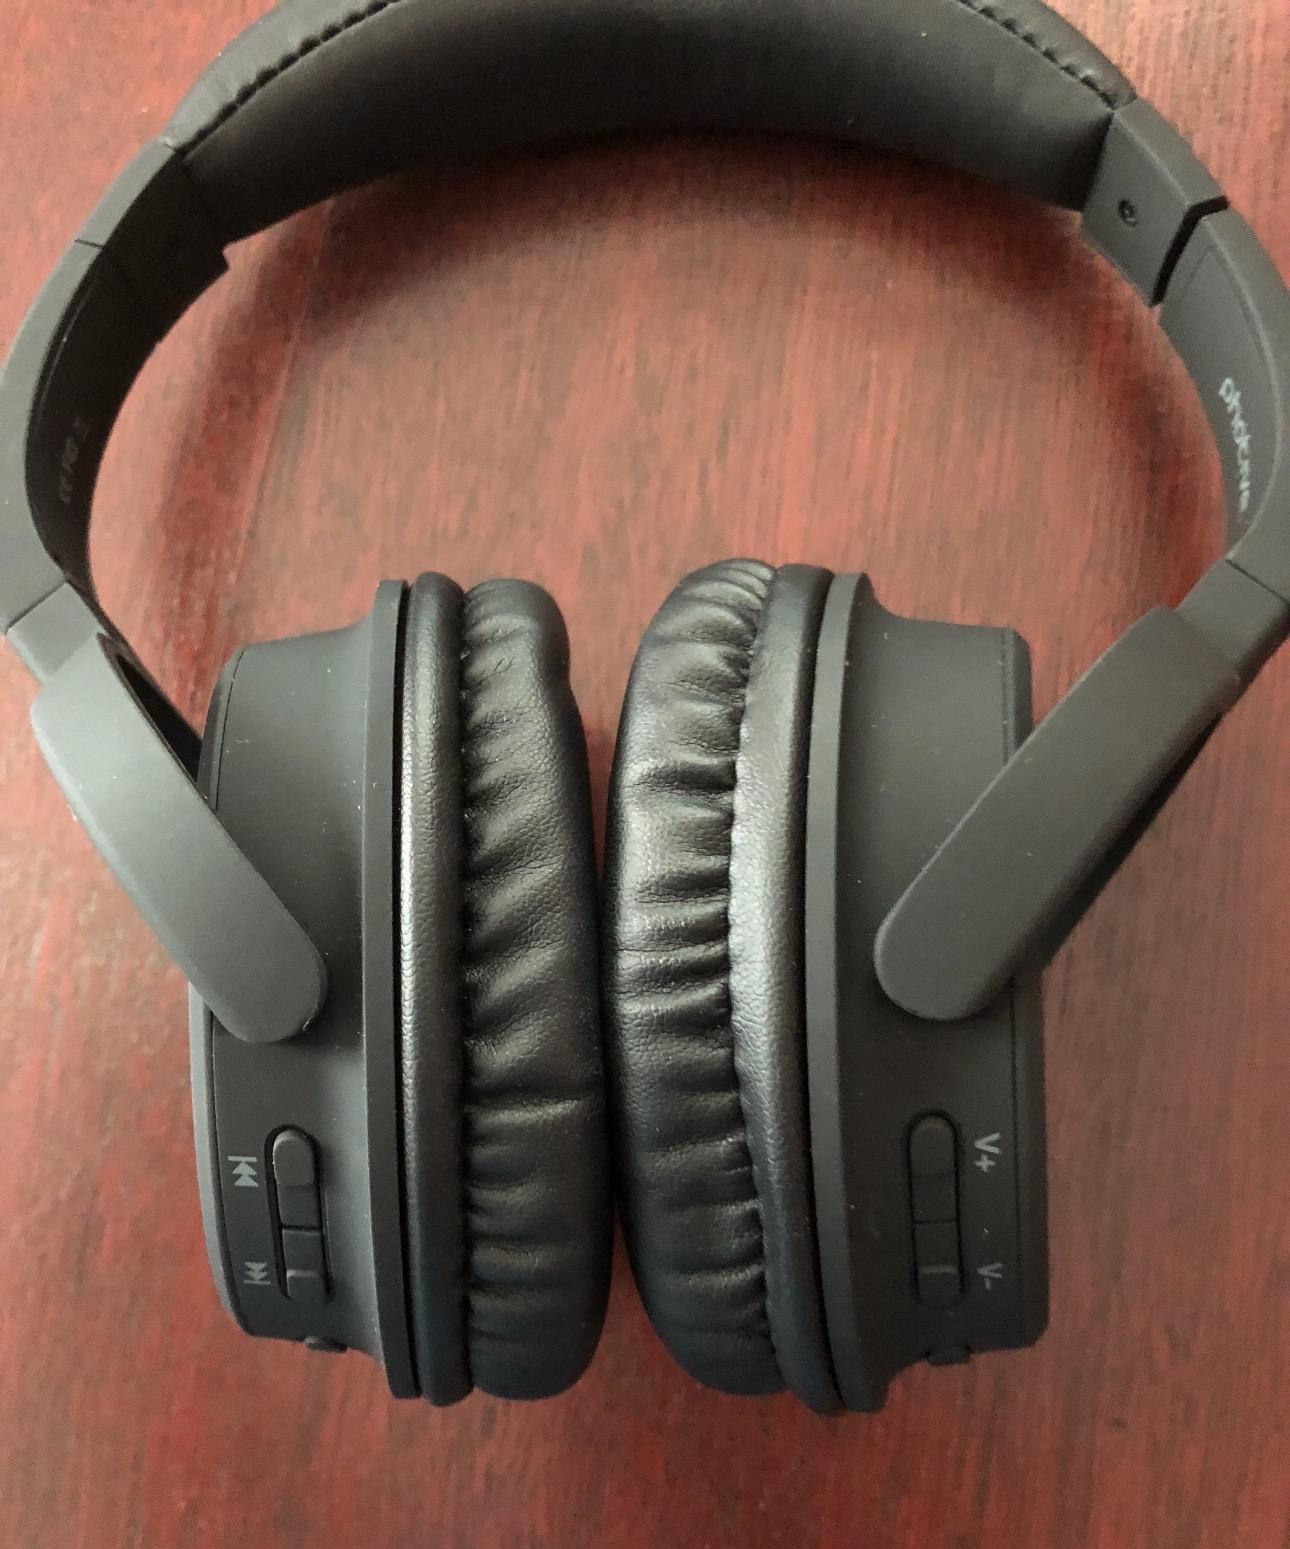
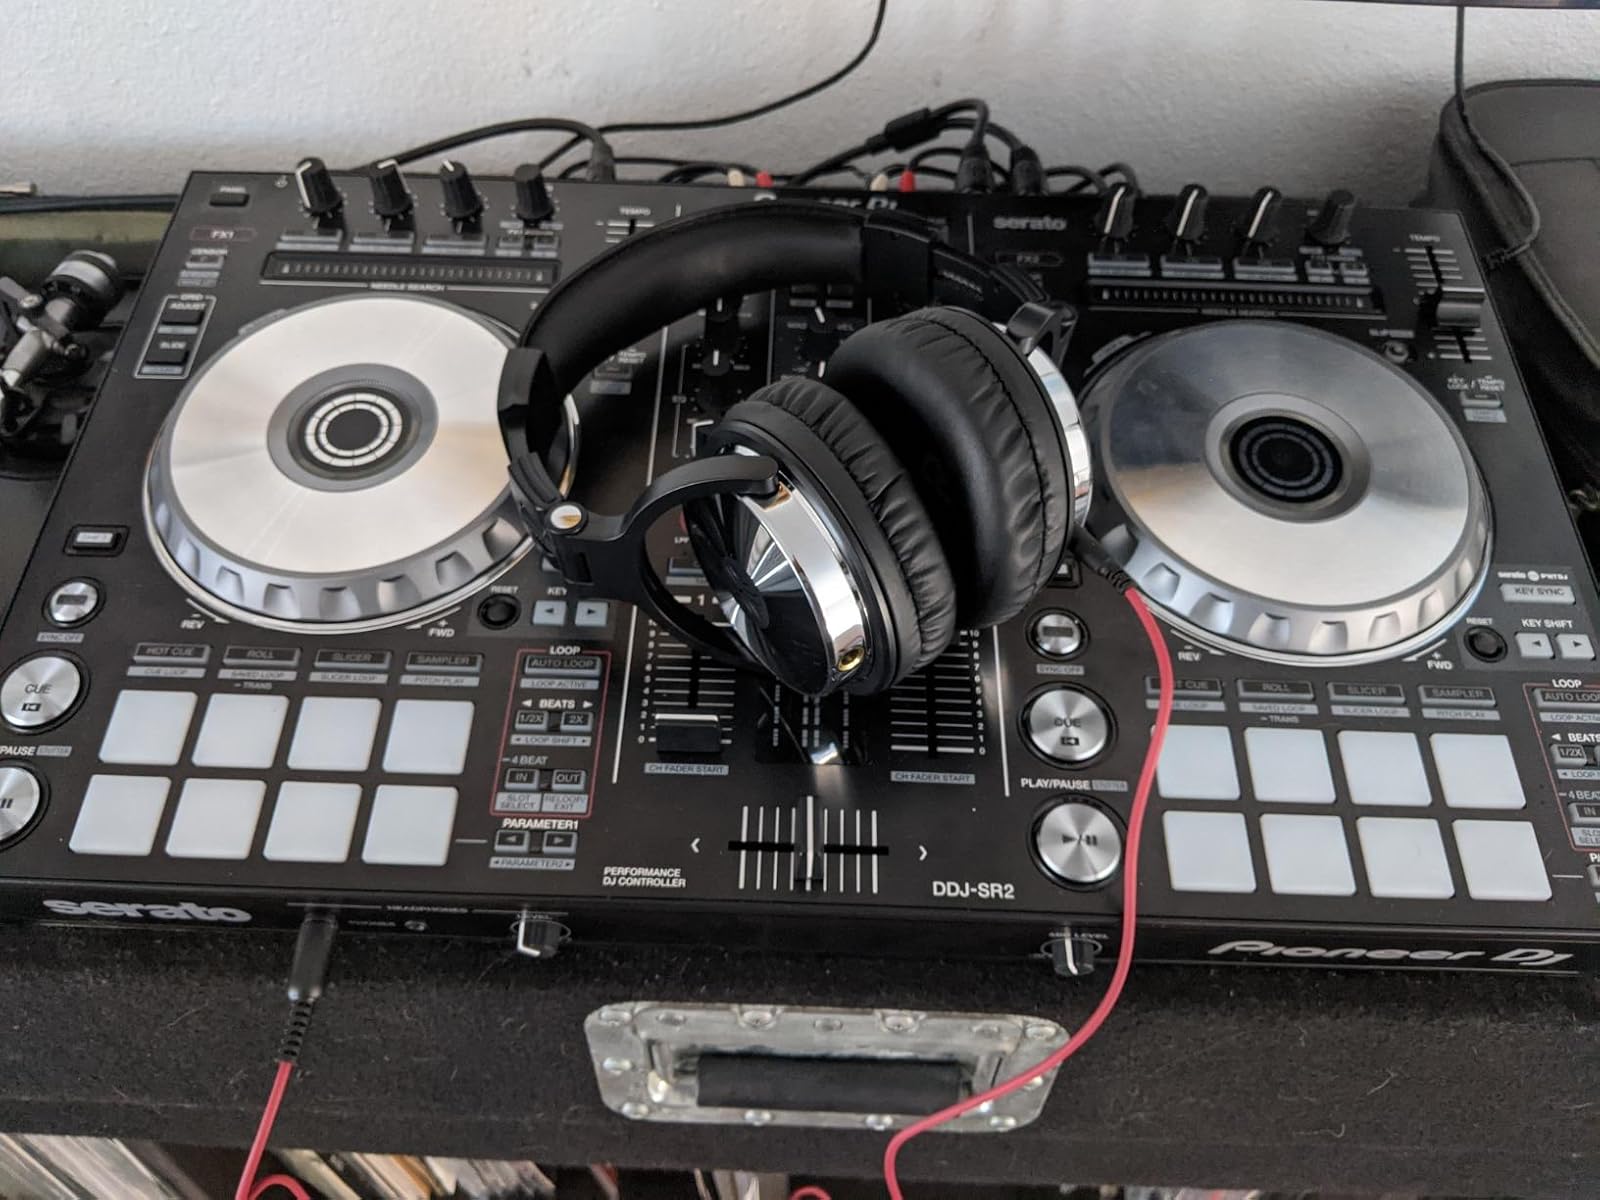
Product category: headphones
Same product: no